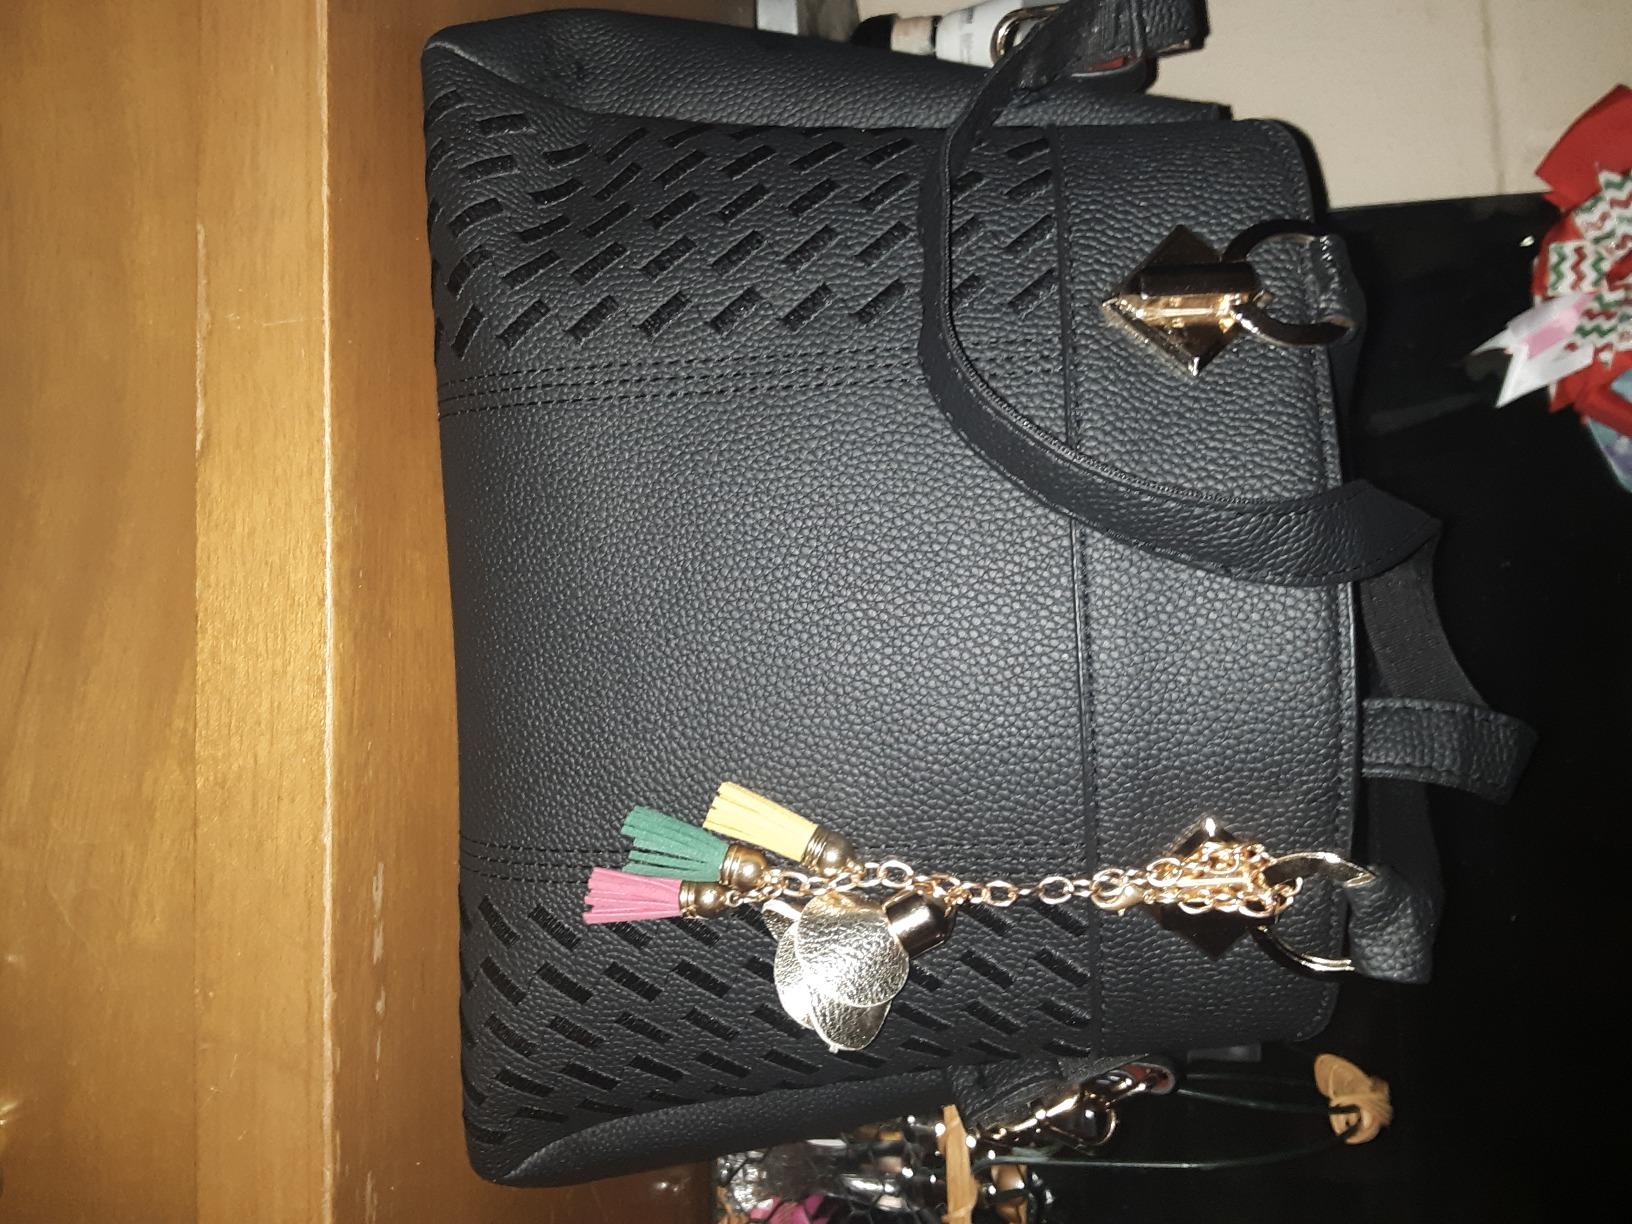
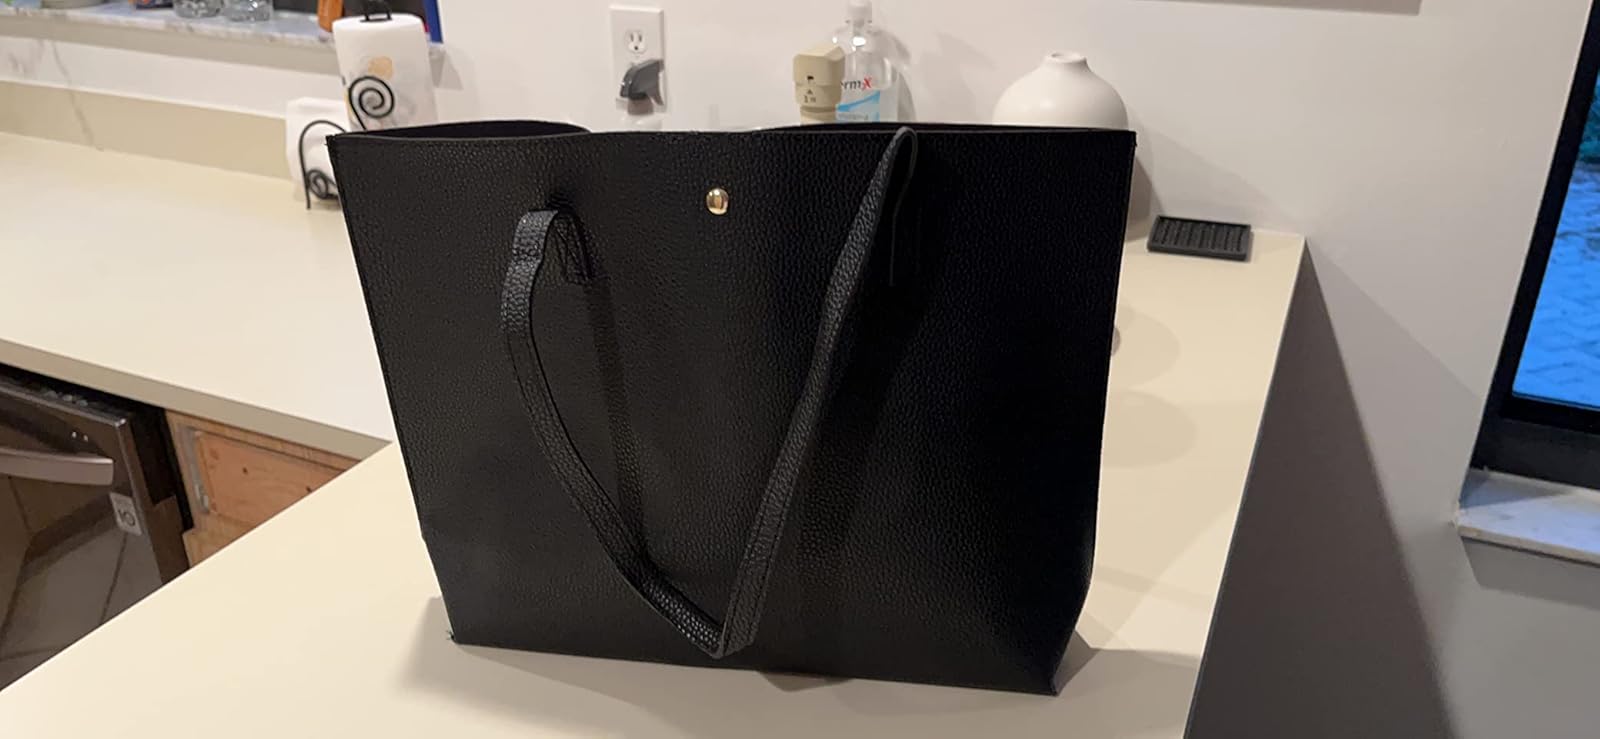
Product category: accessories_handbag
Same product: no